Animal Precinct

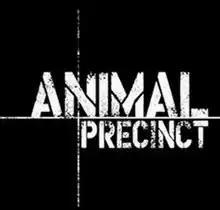
A black-and-white version of the title logo.

Animal Precinct is an American documentary reality television series that originally aired from June 26, 2001, to February 4, 2008, on Animal Planet. Set in New York City, the series follows the animal cruelty agents of the ASPCA Humane Law Enforcement Division as they work as advocates for the five million pets and other animals in New York City, sometimes removing them from dangerous situations and pursuing arrests of those who have been accused of being cruel to animals.